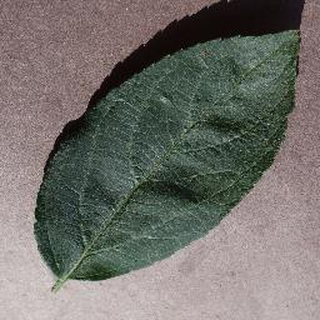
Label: healthy_apple